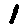
Label: 1